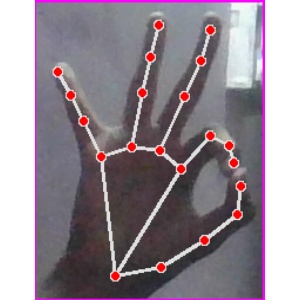
अक्षर: ण